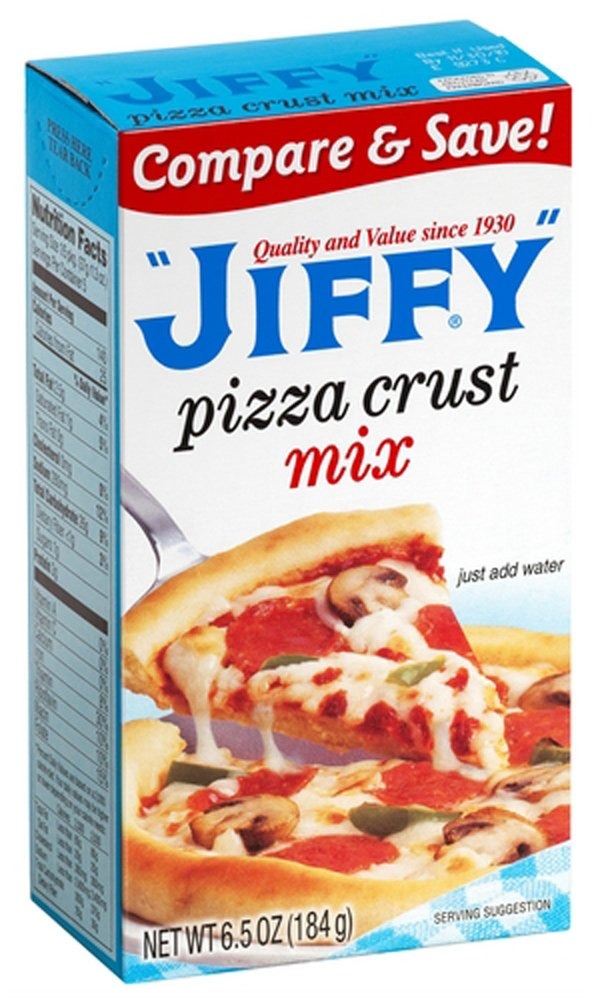
Item Name: Jiffy PIZZA CRUST Mix 6.5oz (12 pack)
Value: 78.0
Unit: Ounce

Price: 20.525